Herbert de Reuter

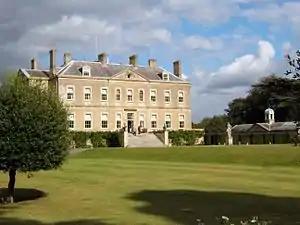
Buscot Park

Reuter was born in London in 1852, the eldest son of Paul Reuter, by his marriage to Ida Maria, a daughter of Friedrich Martin Magnus, a banker in Berlin. Both his parents were German-speaking Jews, but on 16 November 1845, seven days before the marriage, his father changed his name from Josaphat to Reuter and converted from Judaism to Lutheranism, taking the Christian names Paul Julius in a baptism ceremony at St George's German Lutheran Church, Whitechapel. His marriage to Ida Maria Magnus also took place there, on 23 November.